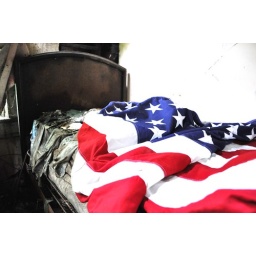
I found this flag on a shelf in the guitar room. It was in pristine shape and stunning.